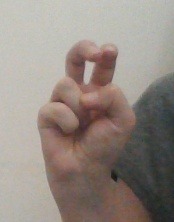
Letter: toot